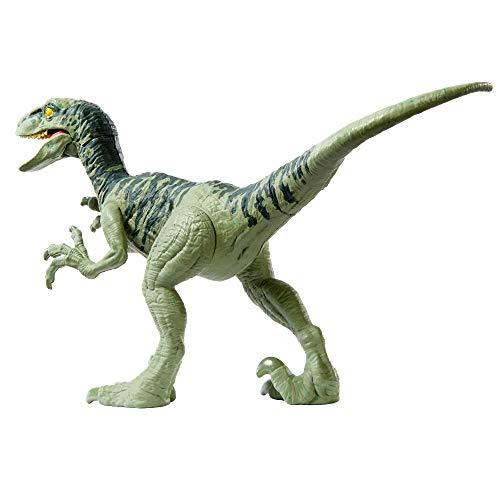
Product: Jurassic World Attack Pack Velociraptor Charlie
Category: Toys & Games | Toy Figures & Playsets | Playsets & Vehicles | Playsets
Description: Choose from Velociraptor blue, green Velociraptor, dilophosaurus, Gallimimus, and dimorphodon.
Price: $5.32
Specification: ProductDimensions:2x7.1x3inches|ItemWeight:3.2ounces|ShippingWeight:3.2ounces(Viewshippingratesandpolicies)|ASIN:B07HK7RN6C|Itemmodelnumber:GFM06|Manufacturerrecommendedage:36months-6years